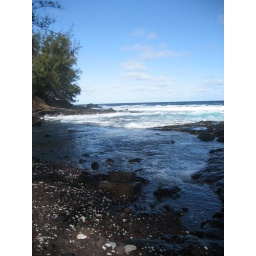
hidden red sand beach in Hana